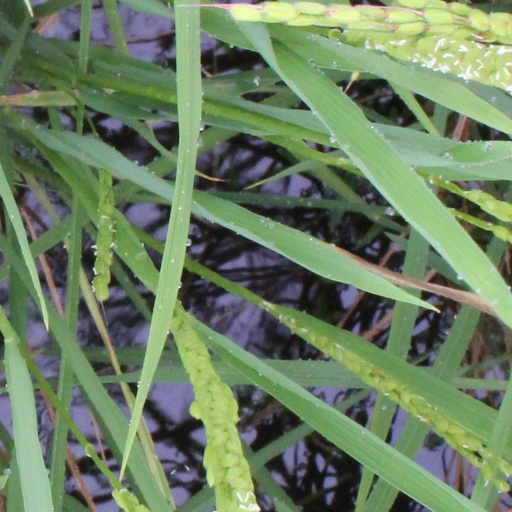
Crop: rice